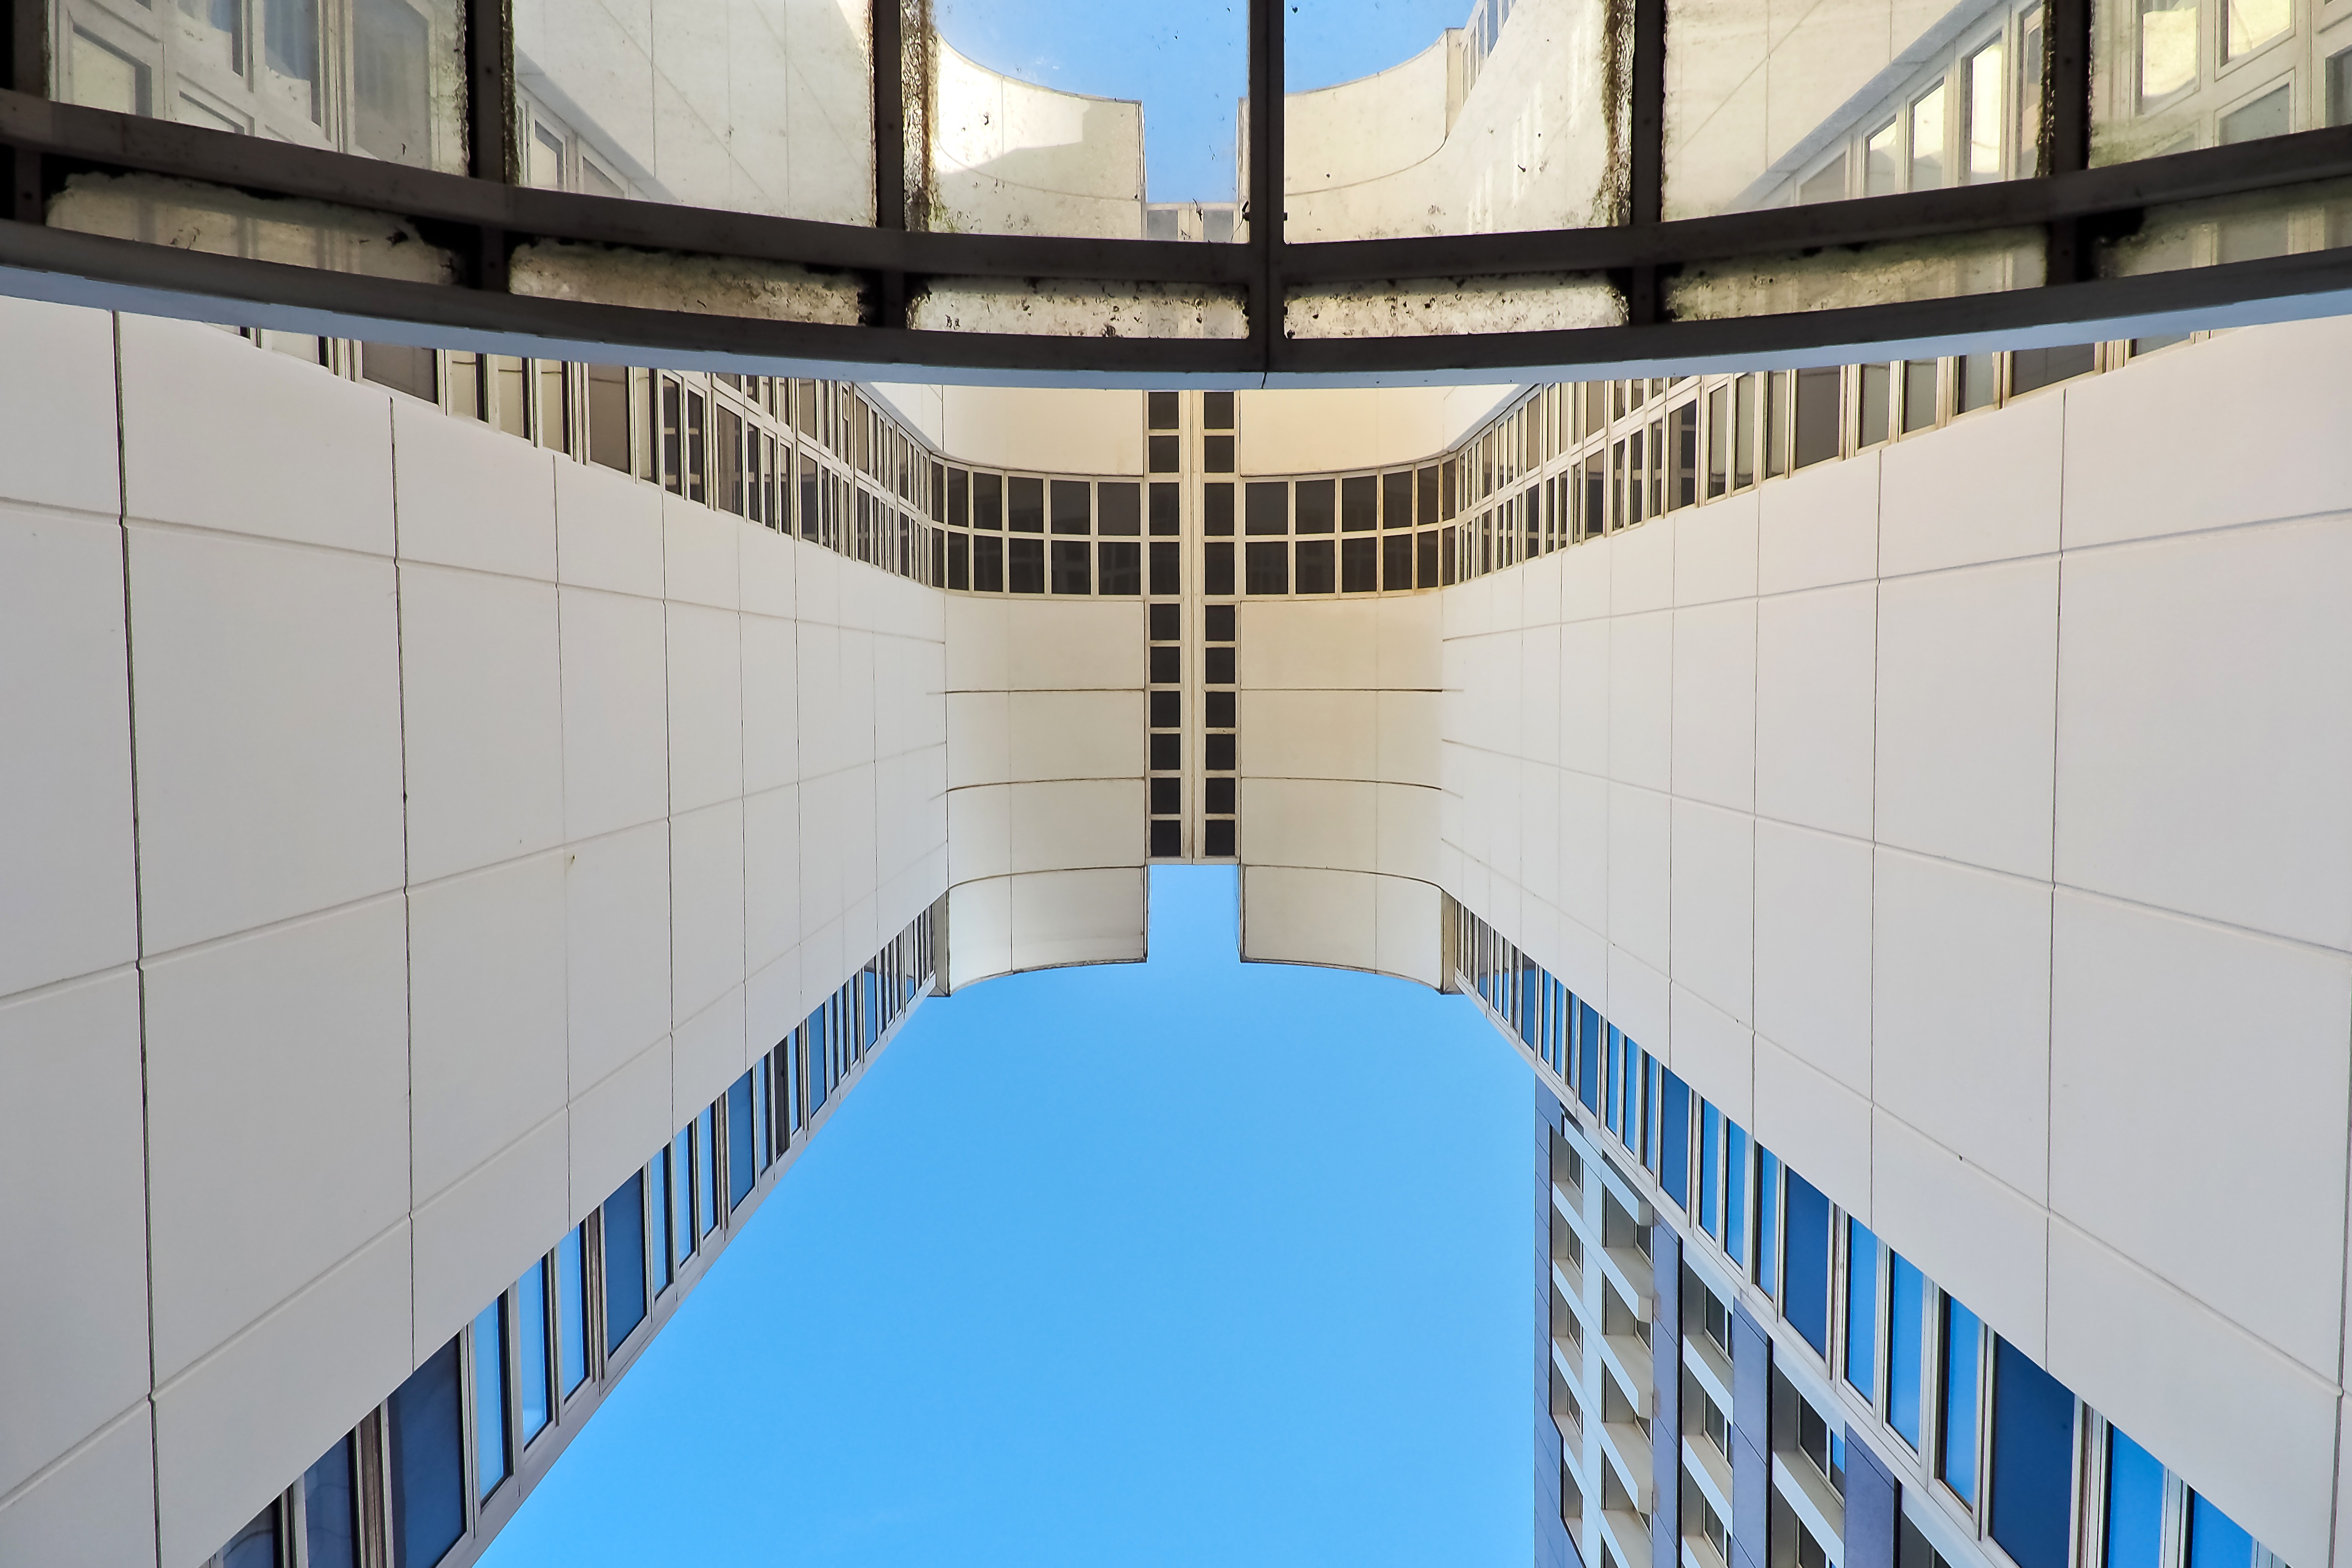
architecture, structure, sky, skyline, window, perspective, building, city, home, skyscraper, subway, arch, high, facade, blue, modern, goal, office building, public transport, futuristic, interior design, modern architecture, clouds, archway, symmetry, headquarters, imposing, low angle shot, dusseldorf, spectacular building form